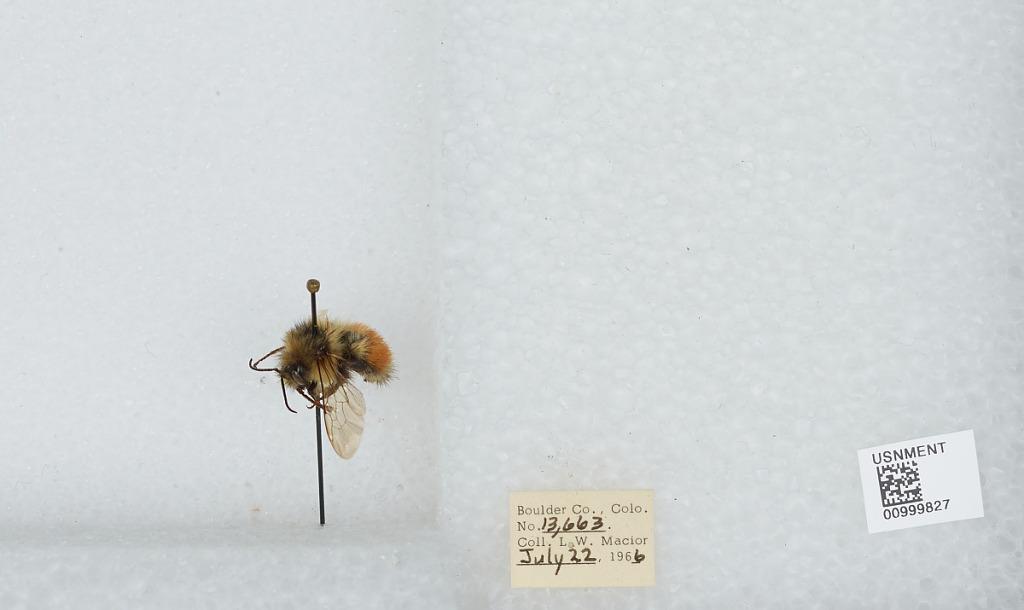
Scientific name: Bombus (Pyrobombus) melanopygus Nylander
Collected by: L. Macior
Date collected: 1966-7-22
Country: United States
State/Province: Colorado
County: Boulder
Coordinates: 40.015, -105.27